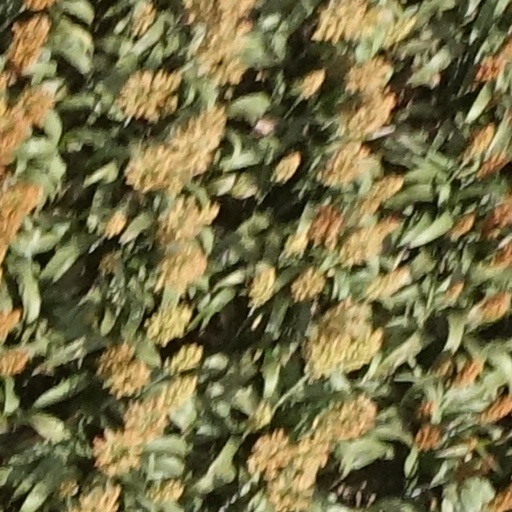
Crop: sorghum